Federal Hall

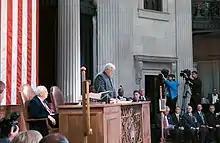
Congress convenes for a special session at Federal Hall National Memorial on September 6, 2002.

Ultimately, the government decided to retain ownership of the Subtreasury, using it as storage space for the Assay Office and as office space for other agencies. The government also considered moving the Bureau of Internal Revenue to the Subtreasury. In October 1924, federal officials announced they would move Prohibition enforcement agents' offices to the Subtreasury building, using the basement vaults to store confiscated alcoholic beverages. These plans were canceled the next month because of opposition from patriotic and historical societies. In early 1925, the City Club of New York appealed to Treasury Secretary Andrew Mellon to preserve the Subtreasury building. U.S. representative Anning Smith Prall proposed a bill that December to allocate $5 million for an expansion of the building.